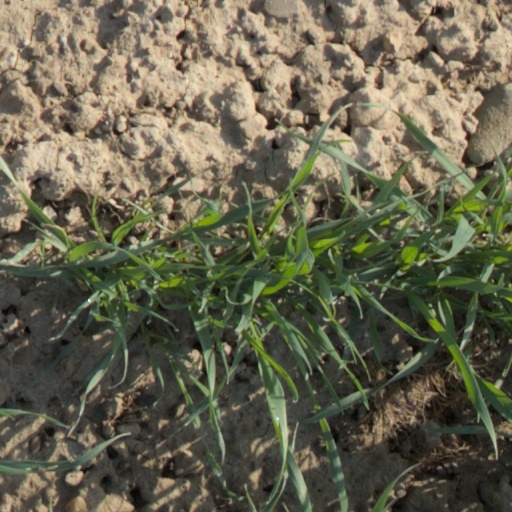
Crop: wheat